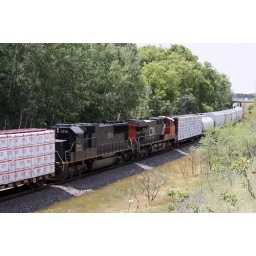
The mid-train DPUs rumble by in the midst of a 158 car monster 346 train at Amherst Junction, Wisconsin.